Mineral painting

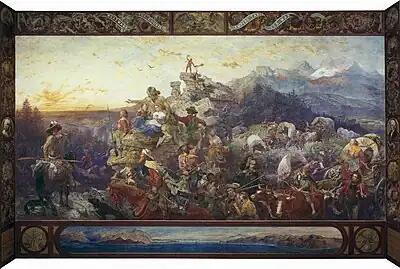
The mural "Westward the Course of Empire Takes Its Way" was made using stereochromy

Mineral painting or Keim's process, also known as stereochromy, is a mural or fresco painting technique that uses a water glass-based paint to maximize the lifetime of the finished work.